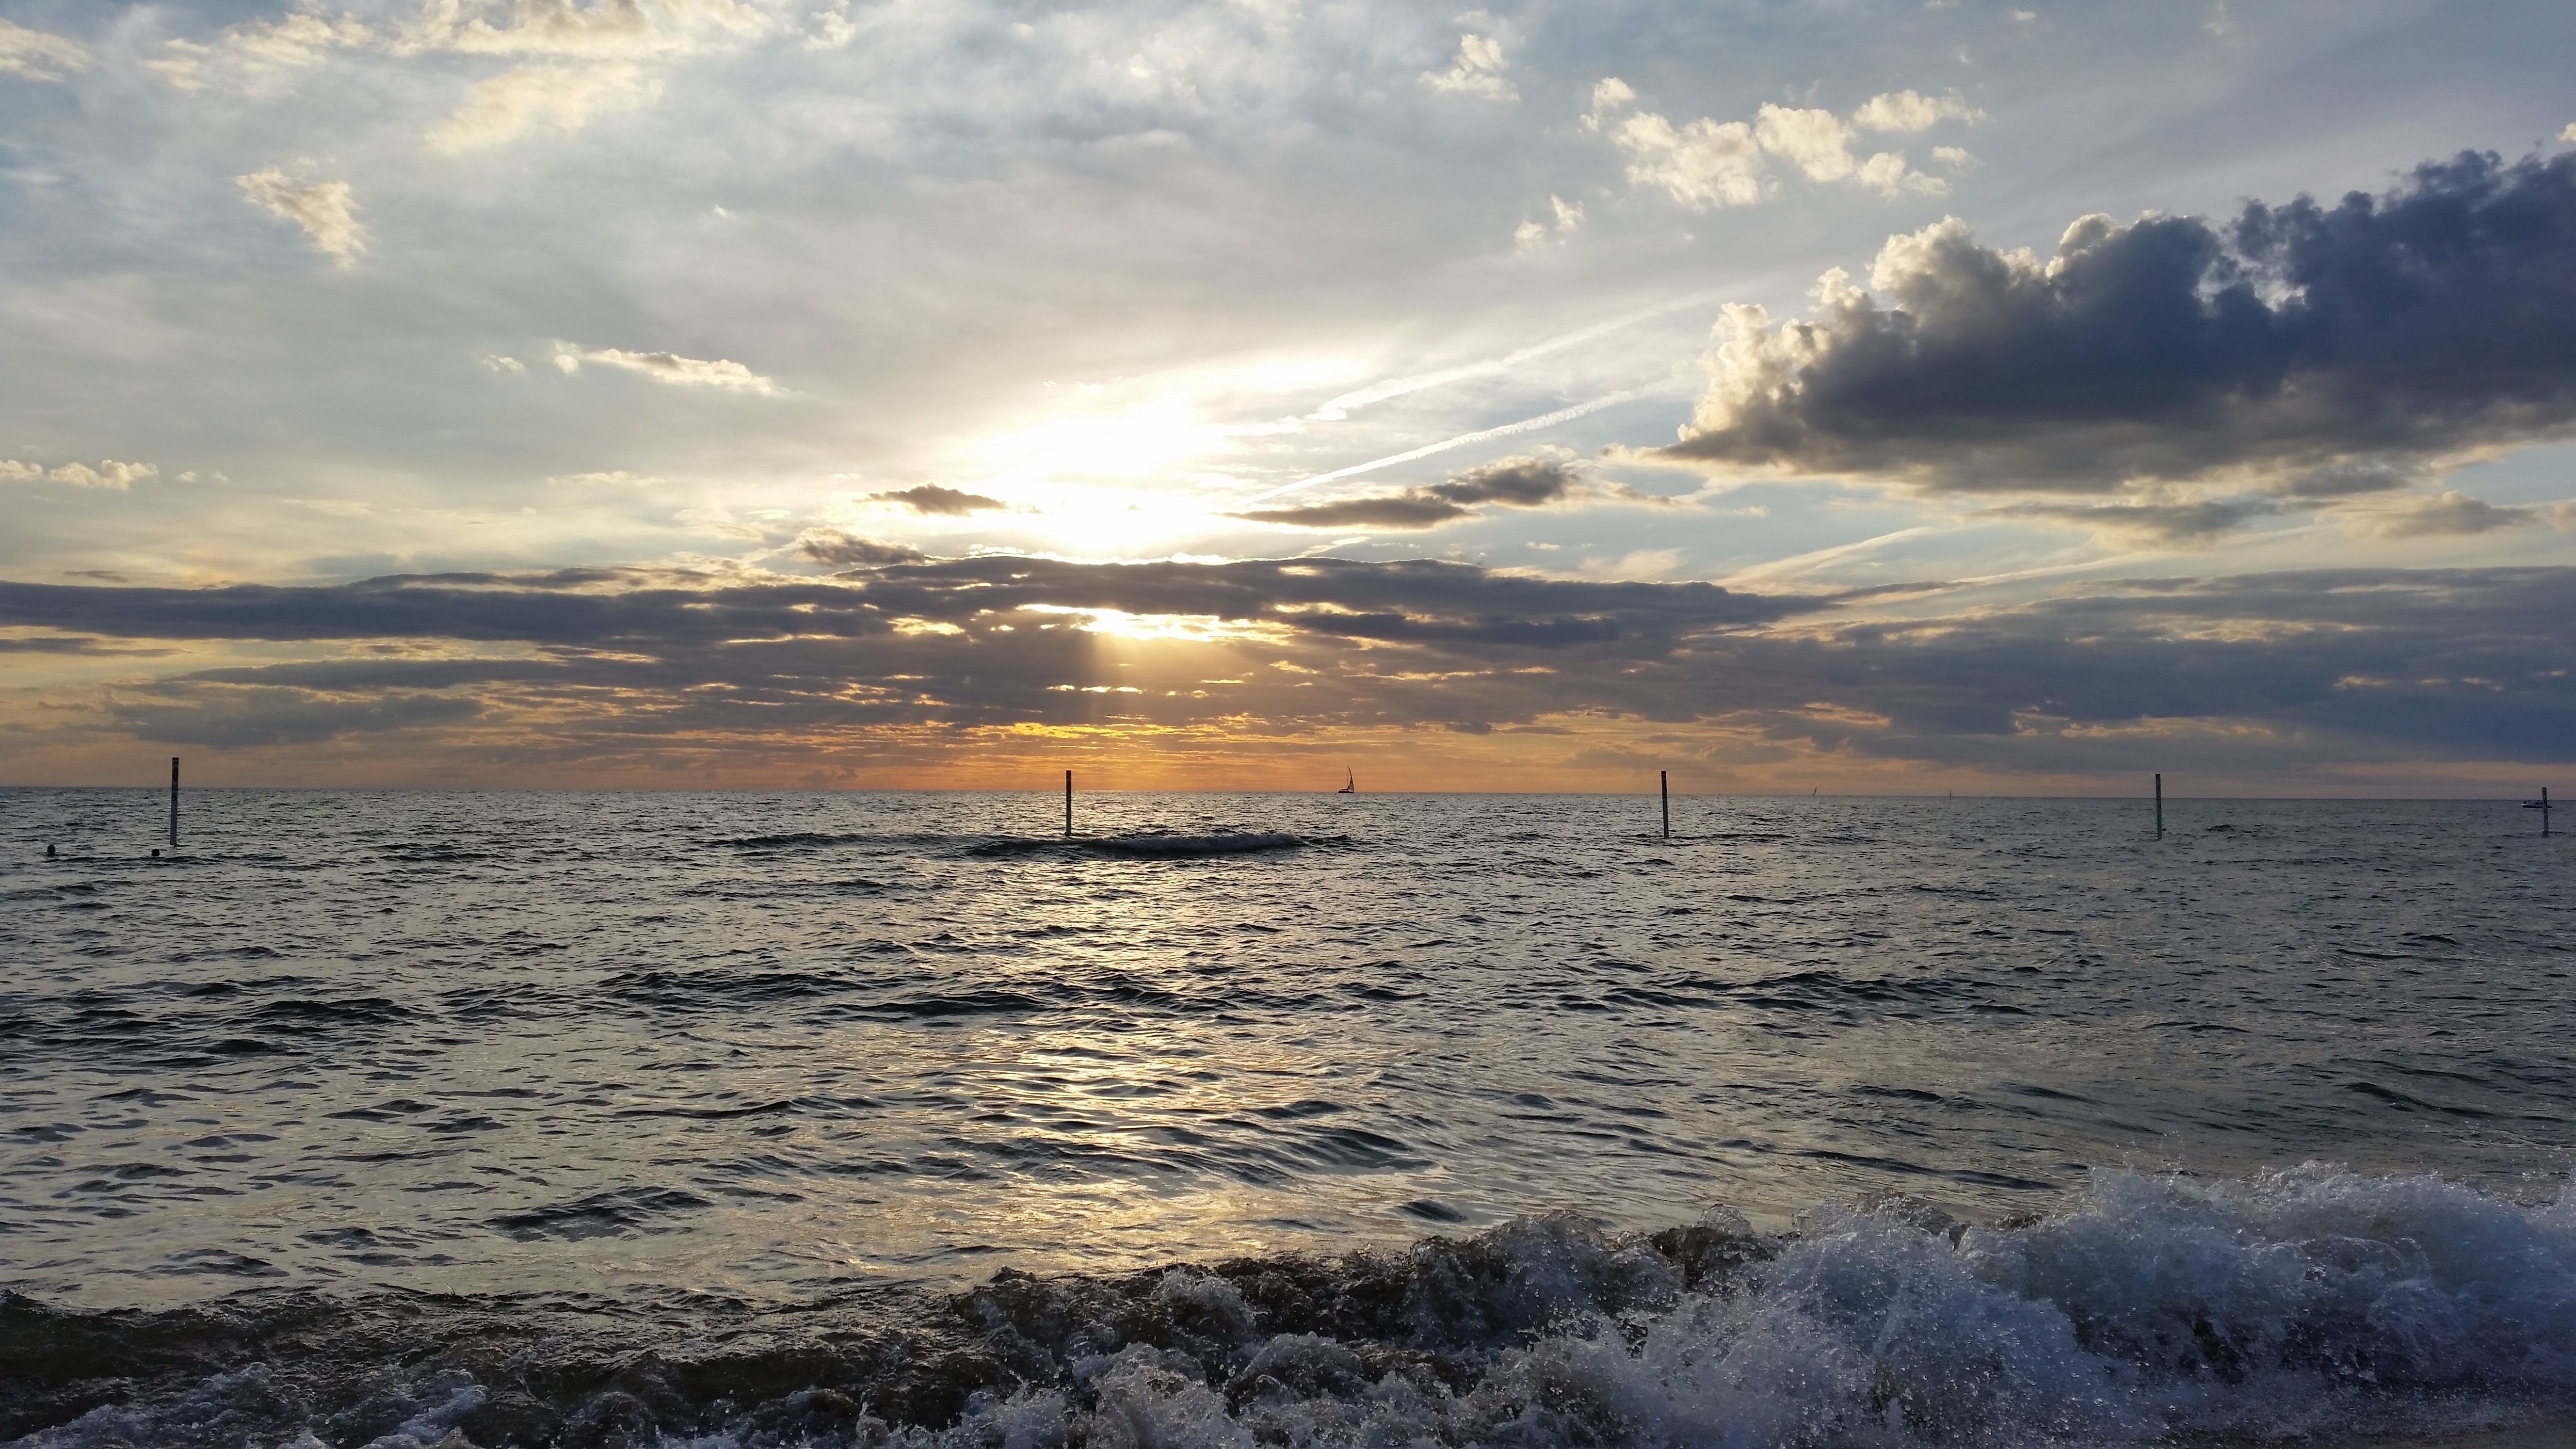
beach, sea, coast, sand, ocean, horizon, cloud, sky, sun, sunrise, sunset, sunlight, morning, shore, wave, dawn, dusk, evening, body of water, waves, clouds, loch, lake michigan, meteorological phenomenon, great lakes, wind wave